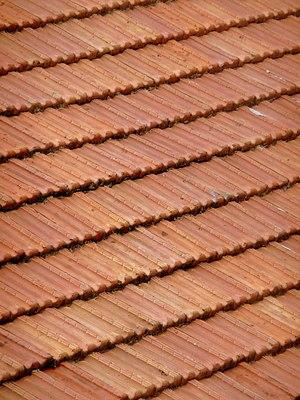
La tuile à emboîtement, improprement appelée tuile mécanique, est un matériau de couverture des toits en terre cuite qui a été inventé et breveté par le Français Xavier Gilardoni le 25 mars 1841. En 1850 les frères Gilardoni créent une tuile à double emboîtement qui sera primée à l’exposition de 1855. Plus rapides à mettre en œuvre, elles permettent de réduire le nombre de tuiles, tout en empêchant leur glissement par un système d'emboîtement. Par simple, double ou triple emboîtement, les systèmes de cannelures et de nervures assurent l'étanchéité et le maintien des unes par rapport aux autres.